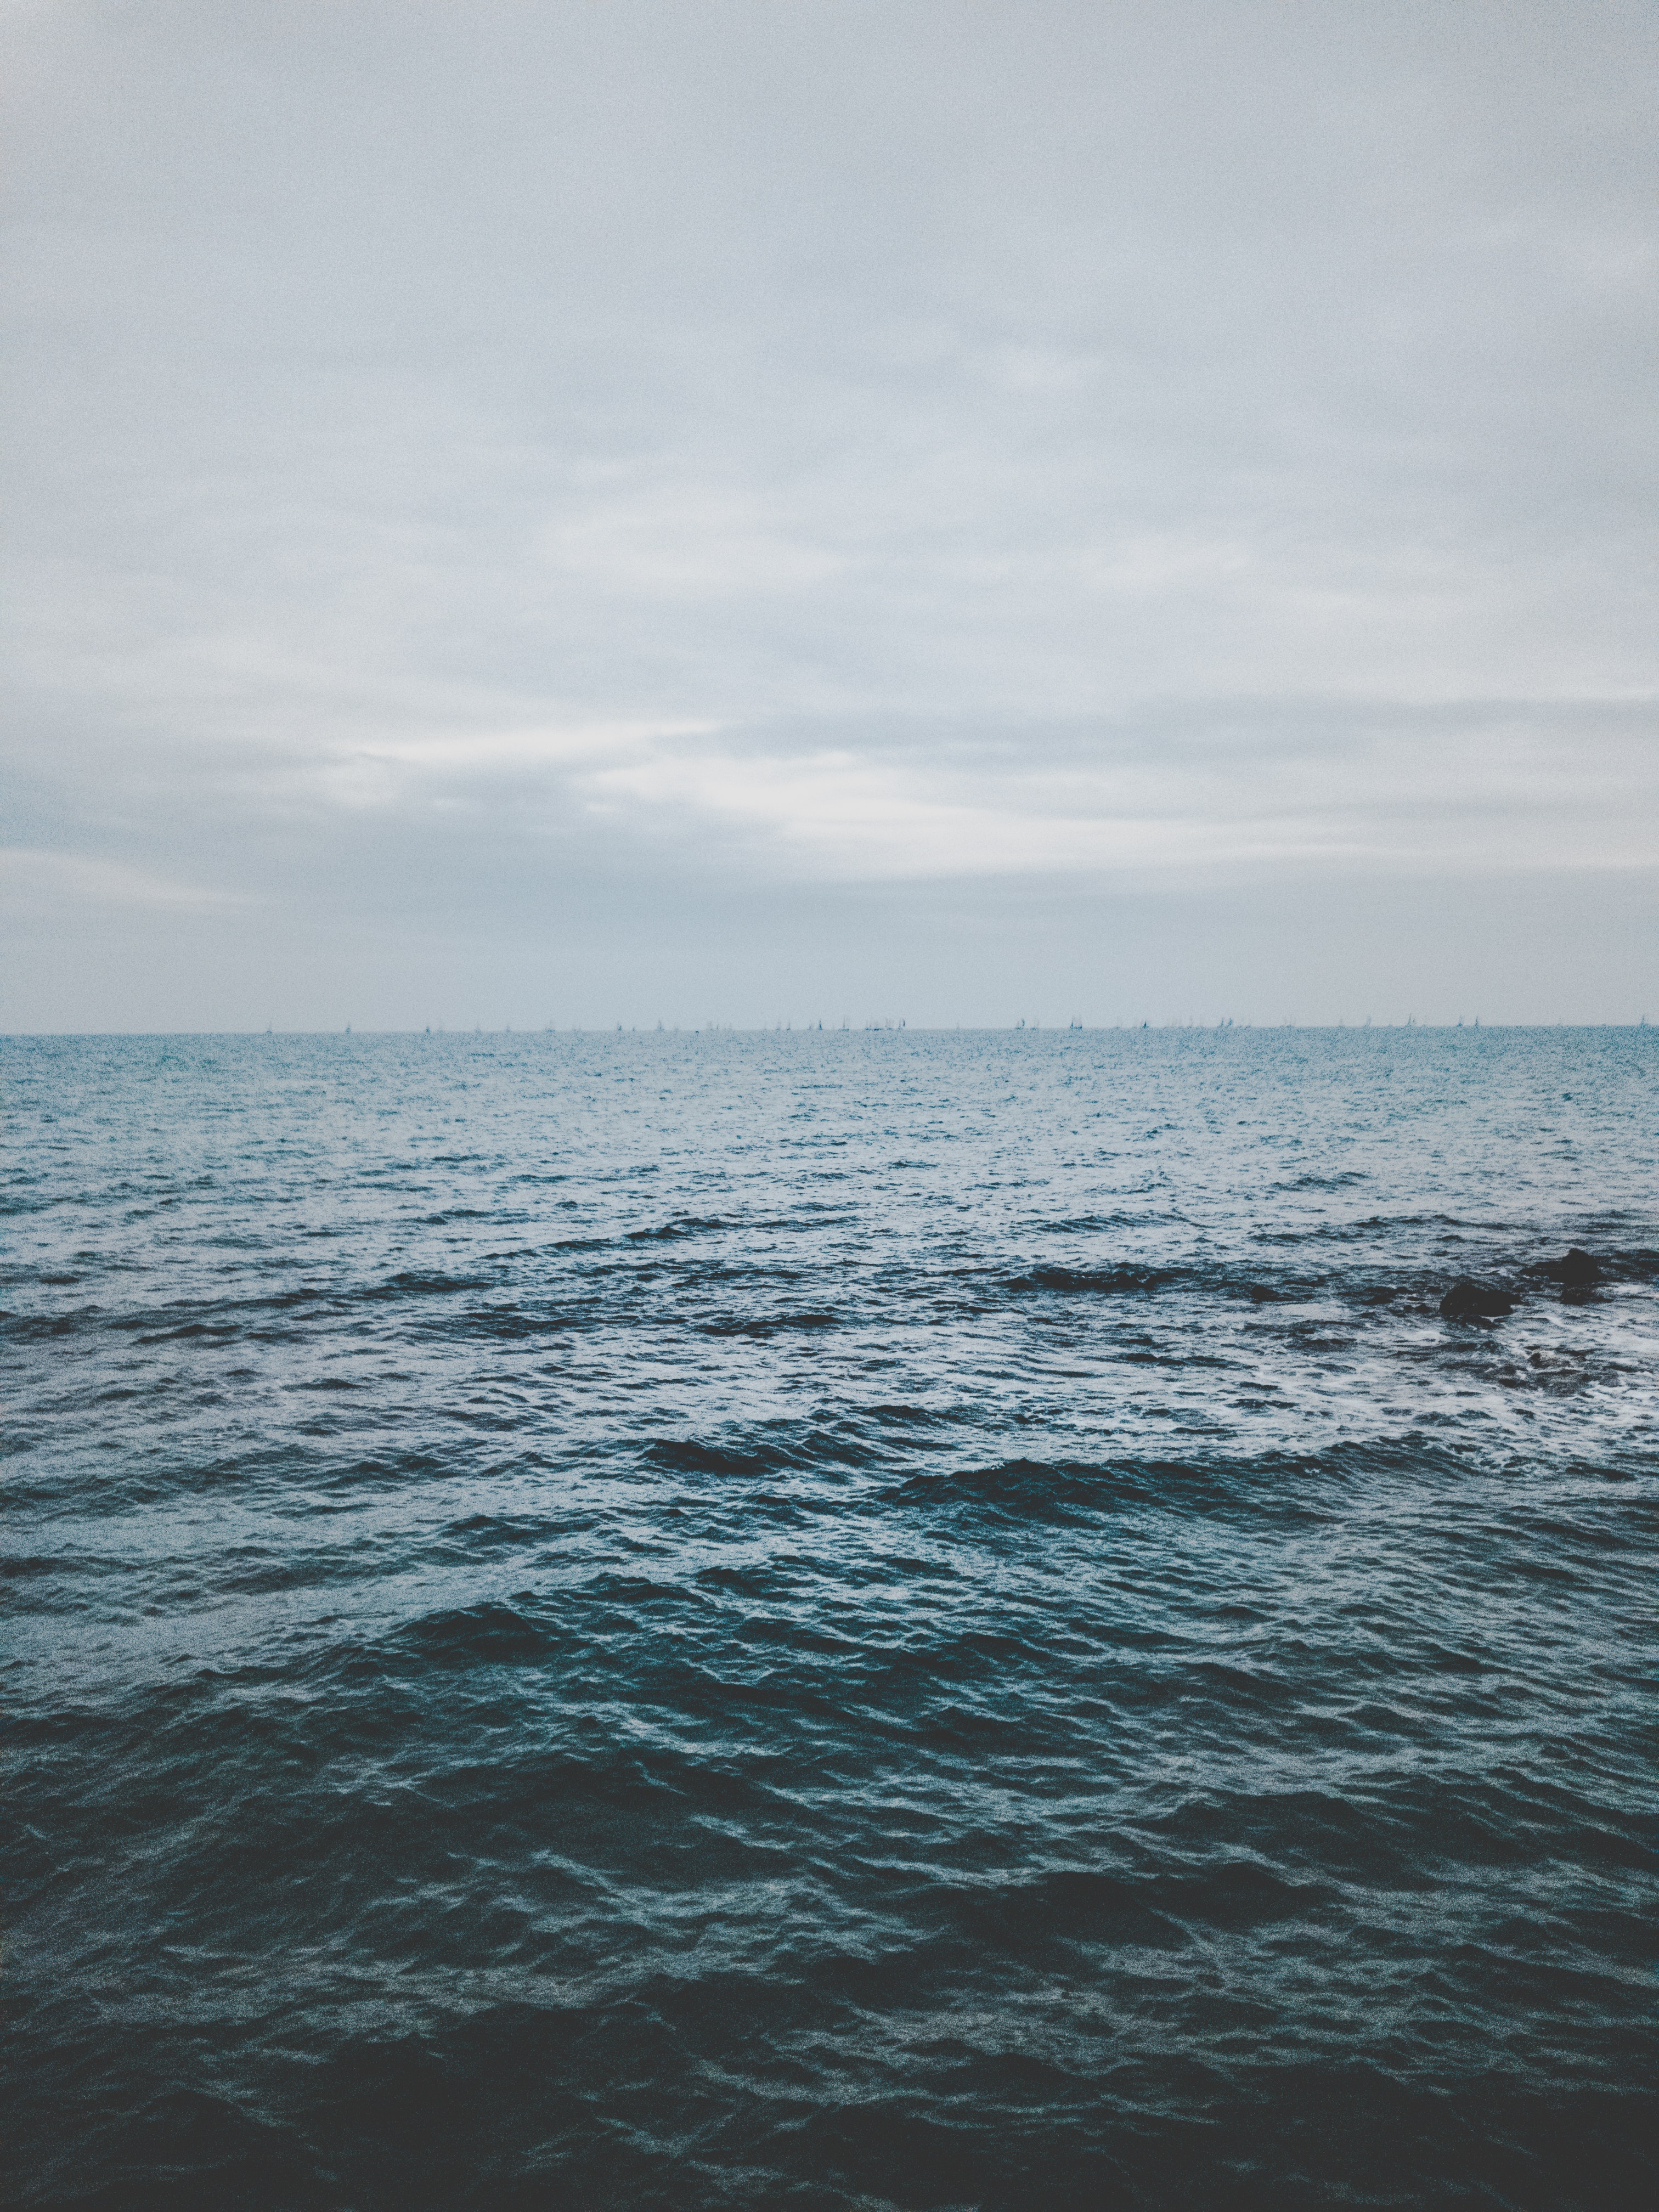
body of water, sea, horizon, ocean, sky, water, blue, wave, calm, wind wave, sound, cloud, coast, vacation, coastal and oceanic landforms, tide, beach